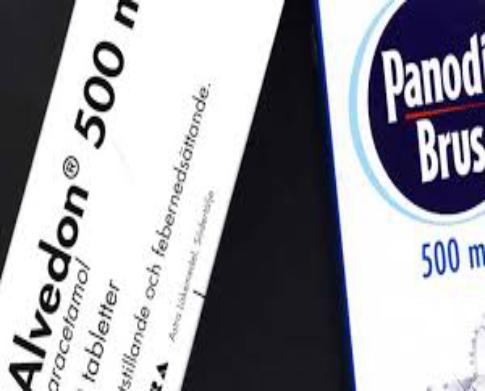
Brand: alvedon
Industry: Medical